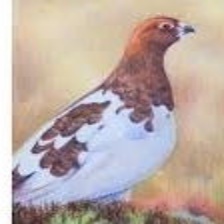
Species: WILLOW PTARMIGAN
Scientific name: LAGOPUS LAGOPUS